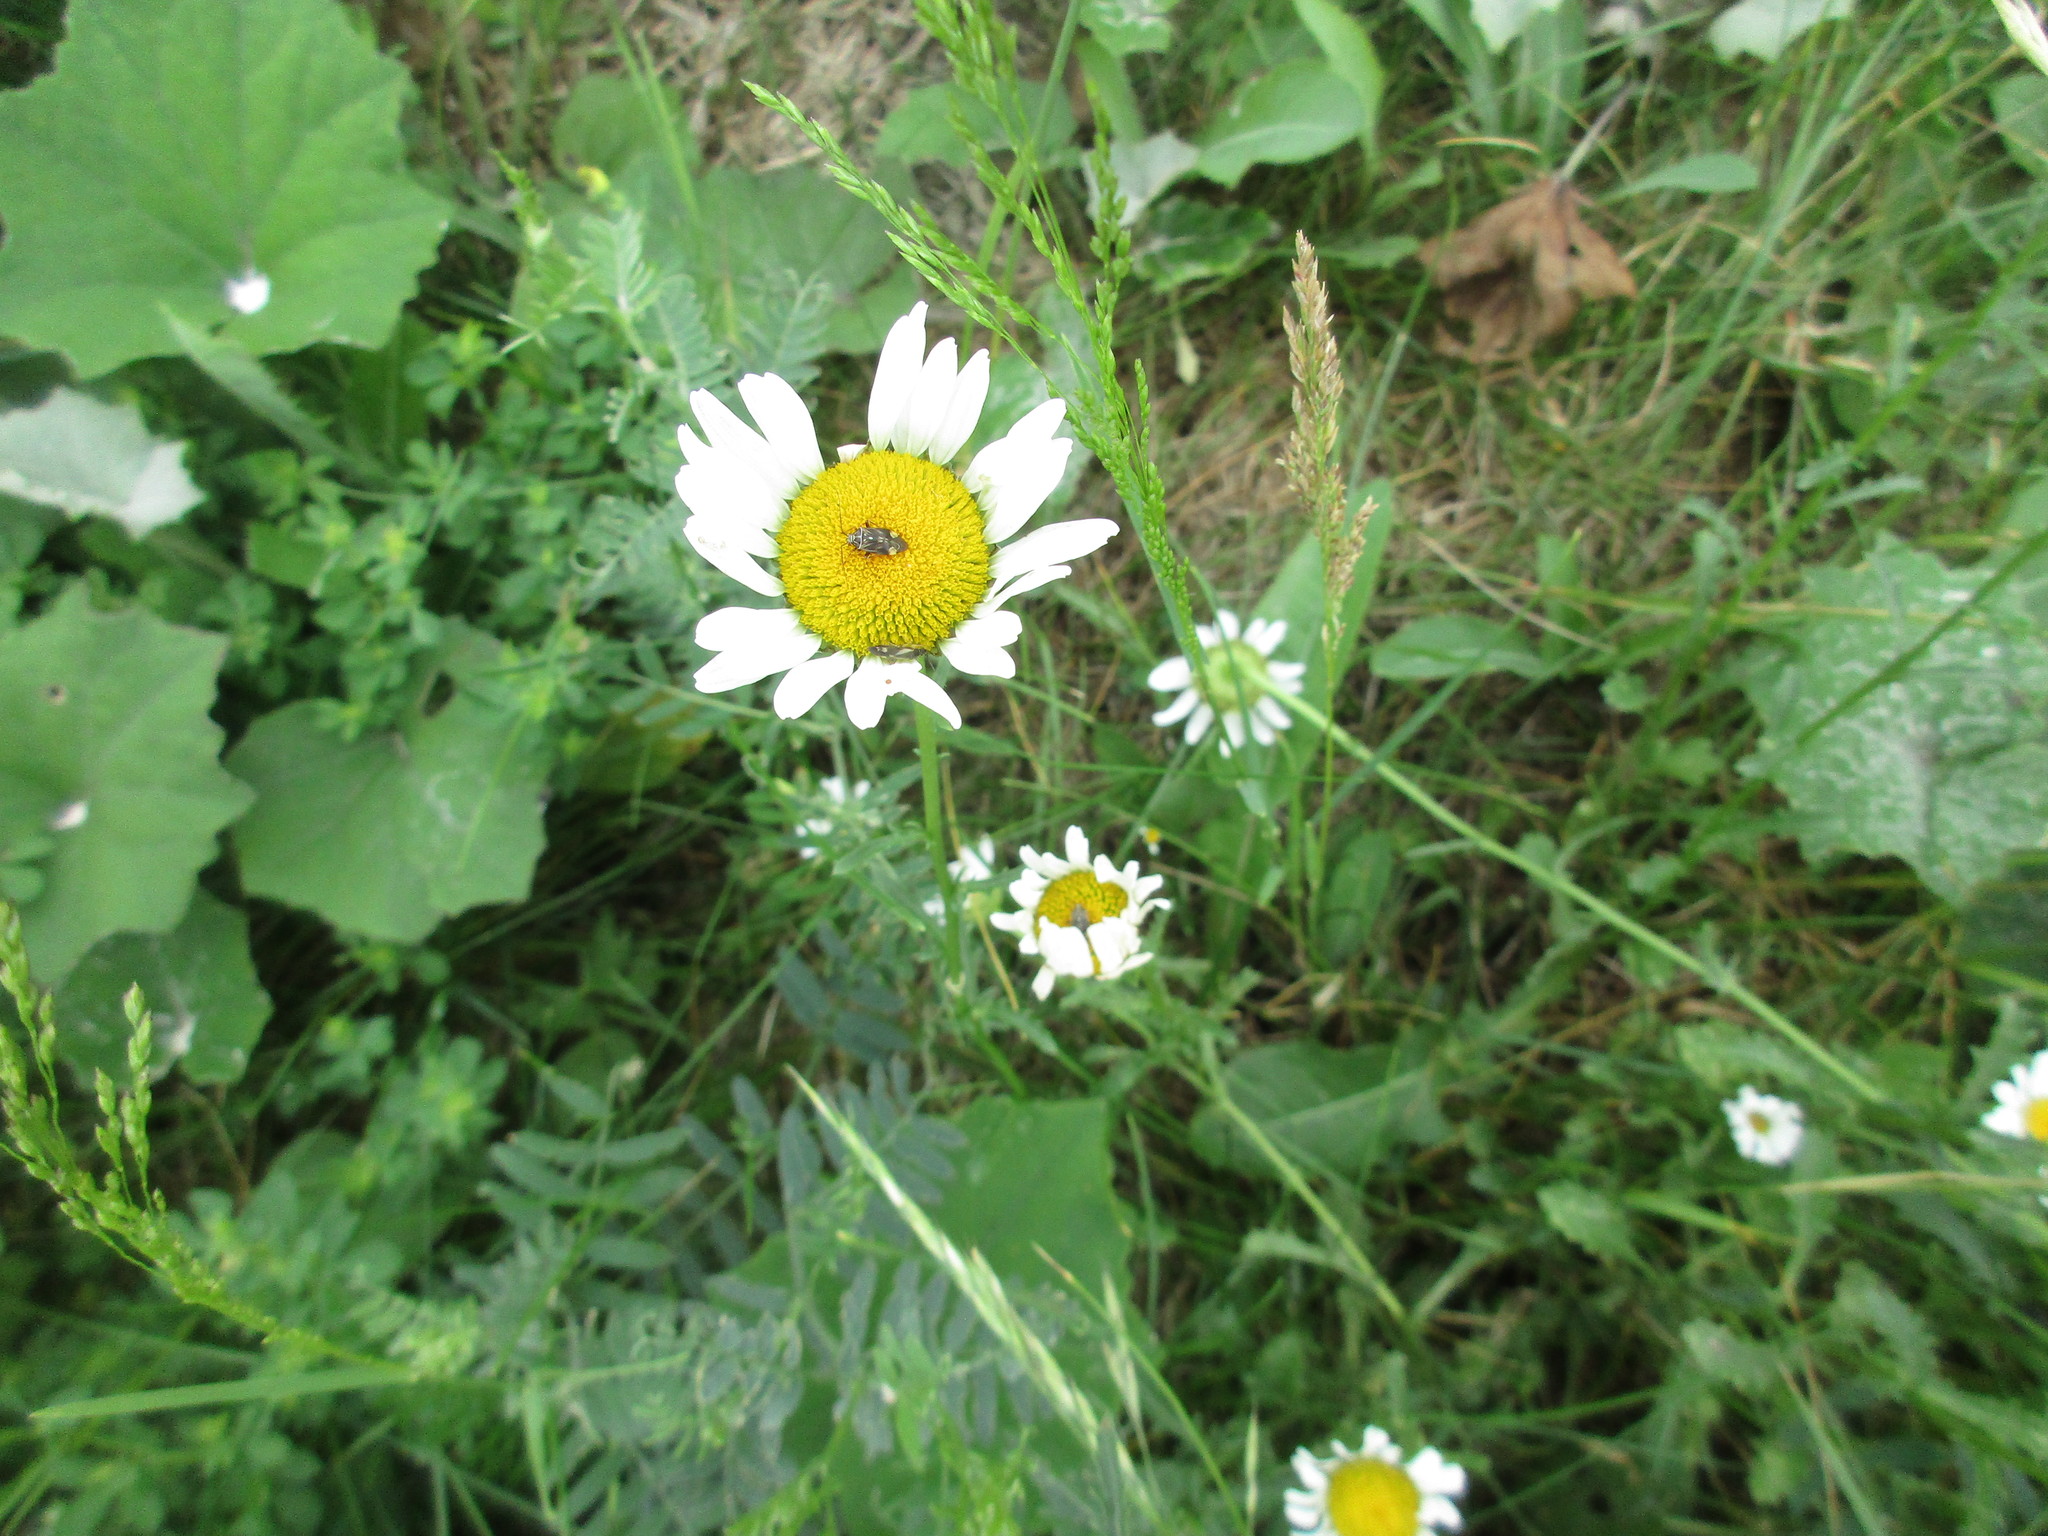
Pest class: lygus_bug